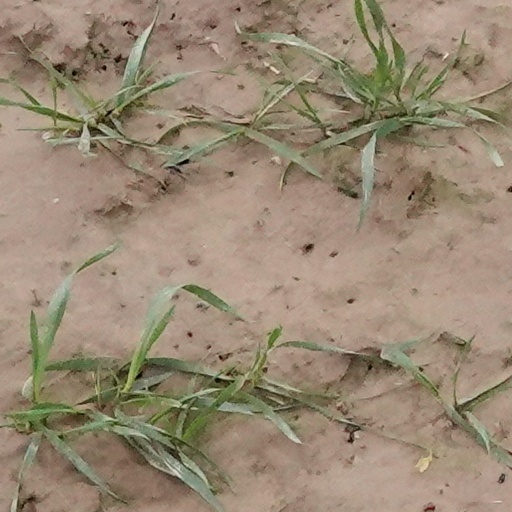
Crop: wheat